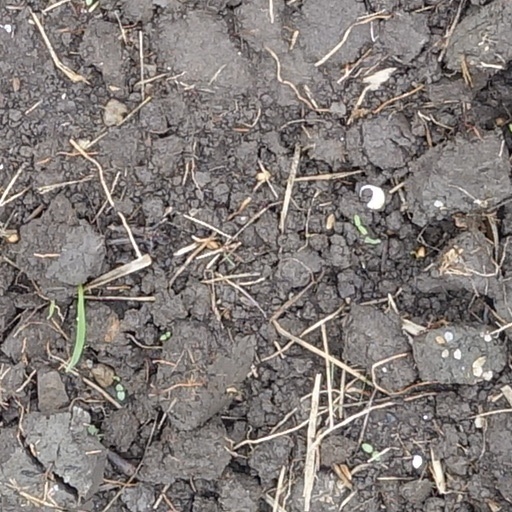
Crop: wheat